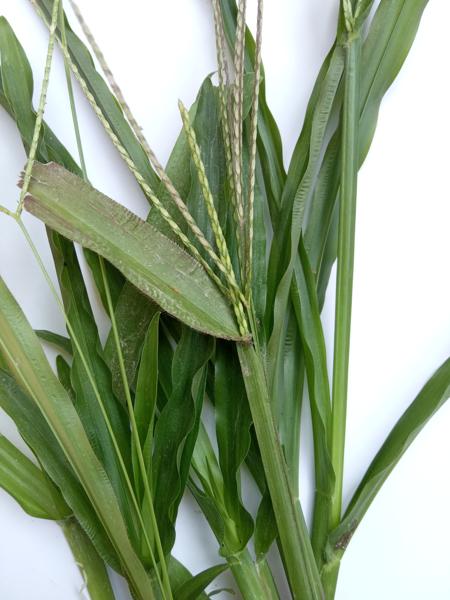
Weed species: Paspalum scrobiculatum